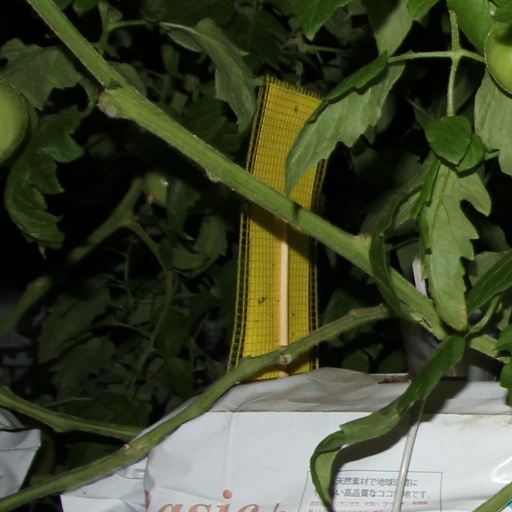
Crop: tomato